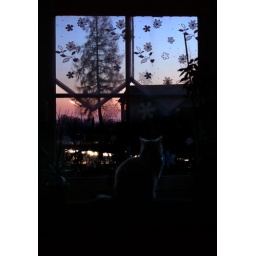
cat in front of the window